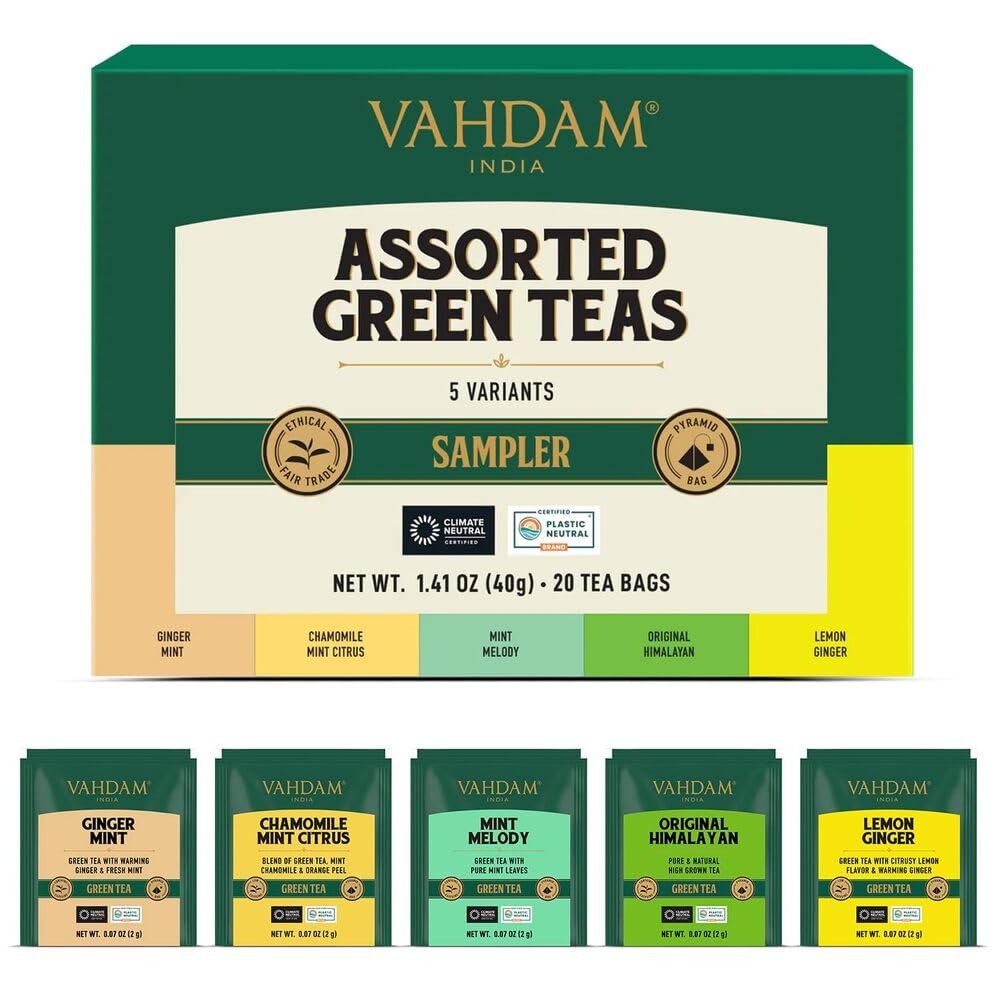
Item Name: VAHDAM, Assorted Green Tea Bags Sampler (5 Flavors, 20 Ecofriendly Pyramid Tea bags) I Gift Ideas for Women & Men | Himalayan Green Tea Varieties | Gluten Free & Non GMO | Gift Ideas for Him/Her
Bullet Point 1: EXCLUSIVE ASSORTMENT OF GREEN TEAS - Discover the package of nutrition with VAHDAM India's meticulously curated Green Teas Sampler set. This assortment consists of 5 varieties with 4 tea bags each of Himalayan Green Tea, Mint Melody Tea, Ginger Mint Green Tea, Lemon Ginger Tea & Chamomile Mint Tea. Crafted for connoisseurs & newcomers alike, this sampler set is a journey through the subtle art of green tea, allowing you to savor its richness.
Bullet Point 2: BREWING INSTRUCTIONS - Immerse a single pyramid-shaped tea bag in 200 ml freshly boiled water & let the green tea to steep for 2-3 minutes. Remove the tea bag & add sugar as per taste (optional). Delight in the art of sipping your perfectly brewed cup of tea, one sip at a time.
Bullet Point 3: A BRAND WITH A BILLION DREAMS - VAHDAM India is one of India's largest digitally native, global brands, shipping to over 3 million customers across 130+ countries. With an aim to bring India's finest Teas, Brew Ware, Spices & Herbs to consumers across the world under a home-grown, sustainable label with a strong commitment to people and planet.
Bullet Point 4: ETHICAL, DIRECT & FAIR-TRADE​ - Our Innovative Supply Chain Model Ensures You Get The Freshest Cup Of Tea & Our Farmers Get A Better Price For Their Produce. 1% Of Our Revenue Is Redirected Towards The Education Of Our Tea Growers' Children With Our Social Initiative, Teach Me, Simply Wish To Honor This Aspiration​.
Bullet Point 5: WE CARE FOR PEOPLE & PLANET - We Are Now A Proudly Carbon-Neutral & A Plastic-Neutral Br &. We Measure Our Overall Carbon & Plastic Footprint & Offset It Via Our Investments In Environment Sustainability Initiatives In India.
Product Description: Based in India, VAHDAM is transforming the traditional tea supply chain. We source garden-fresh Darjeeling teas from plantations and package them promptly to preserve their freshness and flavor. Our teas are shipped worldwide from our packaging facility in India, ensuring quality and authenticity. By eliminating unnecessary intermediaries, we provide exceptional tea at a fair price with efficient delivery. Additionally, our teas are certified by the Tea Board of India, Ministry of Commerce, Government of India. Experience the VAHDAM difference today
Value: 20.0
Unit: Count

Price: 12.99